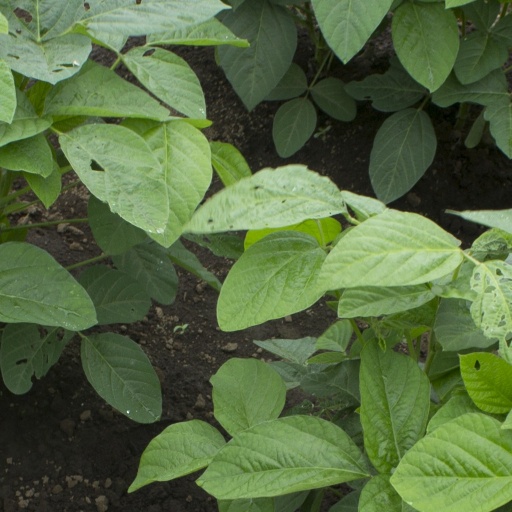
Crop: soybean